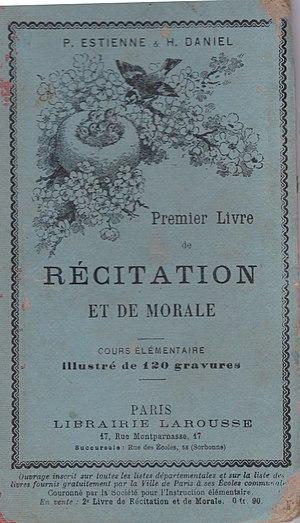
1er livre de récitation et de morale de Pierre Estienne
Pierre Germain Clairin Estienne, né à Six-Fours-les-Plages dans le Var le 21 février 1855 et mort le 21 janvier 1907 à Aix-en-Provence dans les Bouches-du-Rhône, est un auteur et pédagogue français.